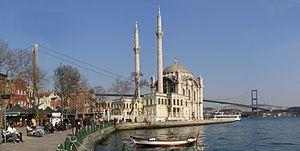
Garabet Amira Balyan, né en 1800 à Constantinople et mort en 1866, est un architecte arménien ottoman qui élabora un nombre important de bâtiments officiels à Constantinople dont le Palais de Dolmabahçe, qu'il conçut avec son fils Nigoğayos, et le Palais de Beylerbeyi, pensé avec son autre fils Sarkis.
La mosquée d'Ortaköy, officiellement Grande mosquée Mecidiye, est une mosquée d'Istanbul en Turquie, située sur la pointe du Defterdar dans le quartier d'Ortaköy, signifiant littéralement le « village au milieu », en référence à l'avancée légère que constitue le quartier dans les eaux du Bosphore. Située au bord de la rive européenne du détroit qui sépare Asie et Europe, elle est construite en style néobaroque entre 1854 et 1855 par les architectes arméniens Garabet Amira Balyan et son fils Nikoğos Balyan pour le sultan Abdülmecit Iᵉʳ. De 1970 à 1973, le pont du Bosphore est édifié à proximité et forme aujourd'hui un arrière-plan insolite.
La Famille Balyan fut une famille d'architectes arméniens au service des sultans ottomans. Sur cinq générations, du XVIIIᵉ au XIXᵉ siècles, ils conçurent les plans de nombreux édifices, dont des palais, des kiosques, des mosquées, des églises et diverses autres constructions publiques, majoritairement à Istanbul. Les neuf membres les plus célèbres de cette famille servirent six sultans durant près d'un siècle, ils contribuèrent à l'occidentalisation de l'architecture au sein de la capitale impériale.